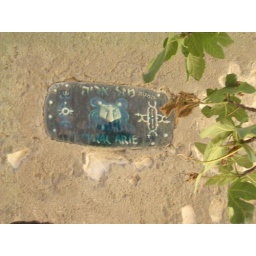
street sign in jaffa